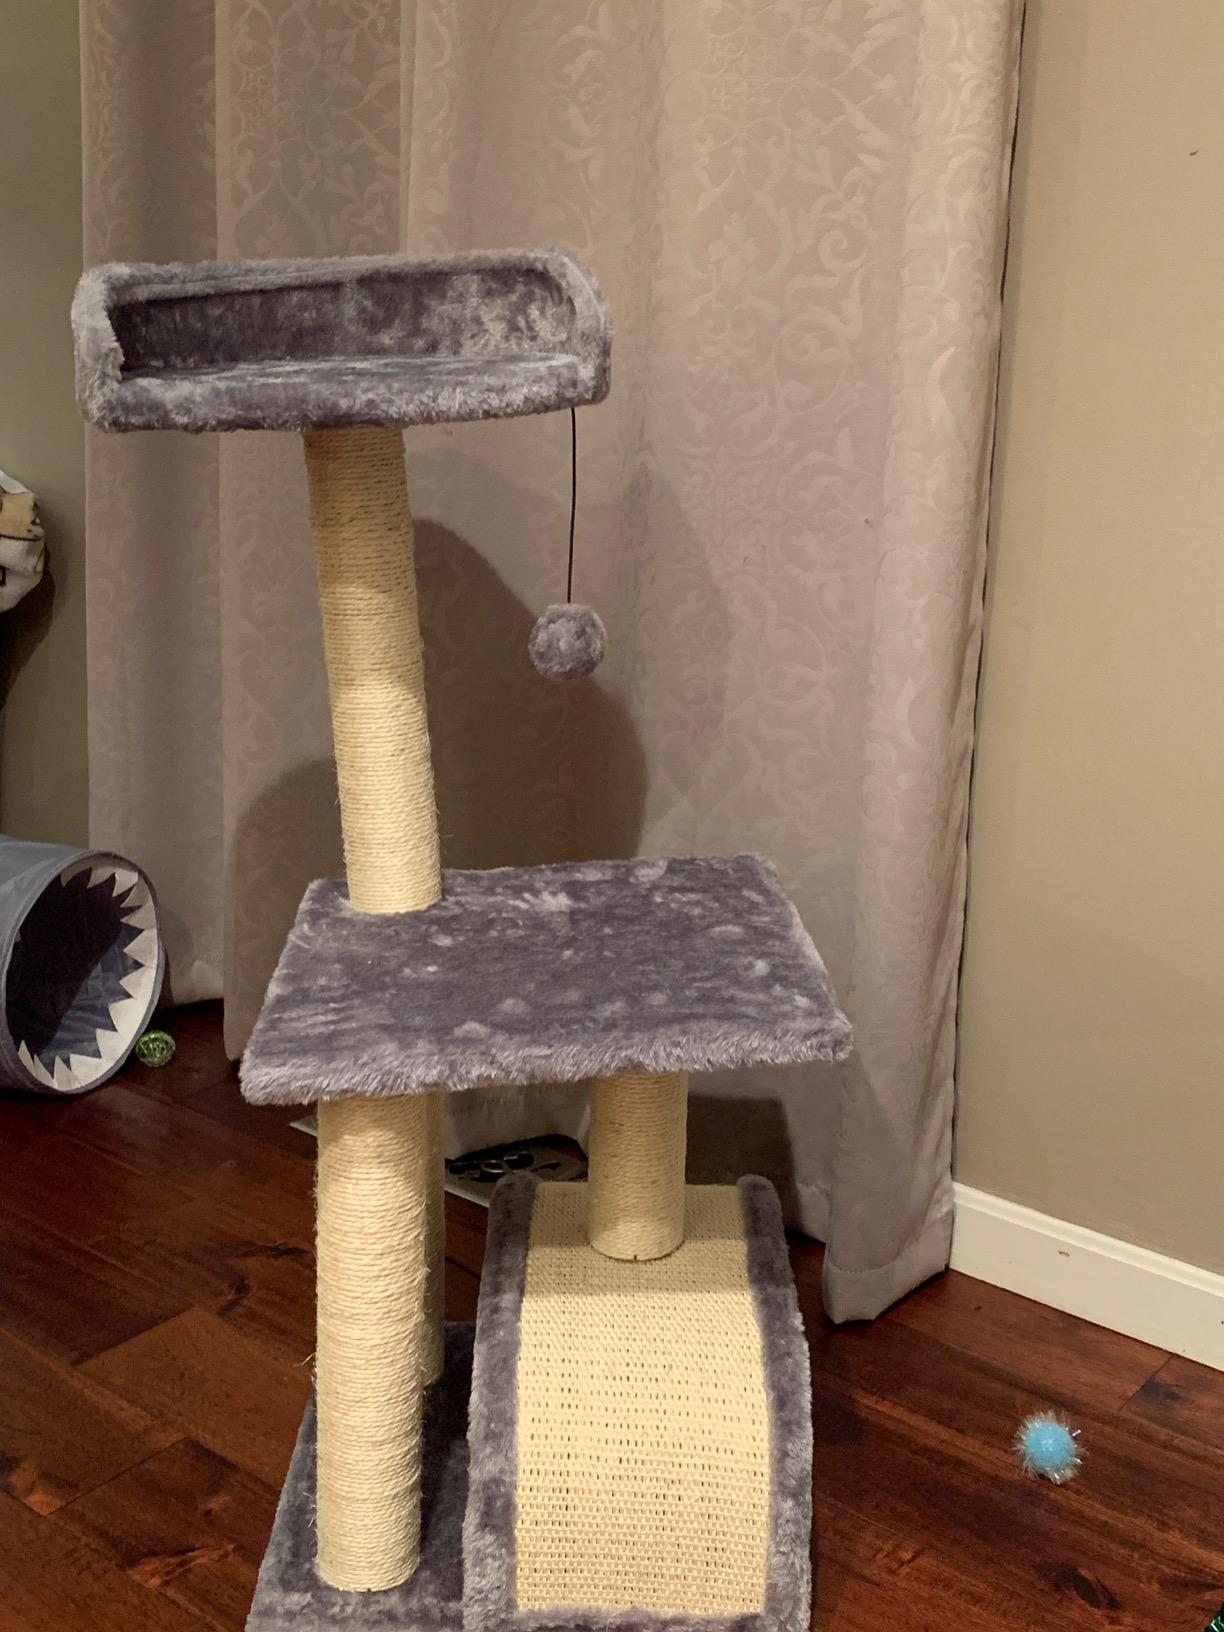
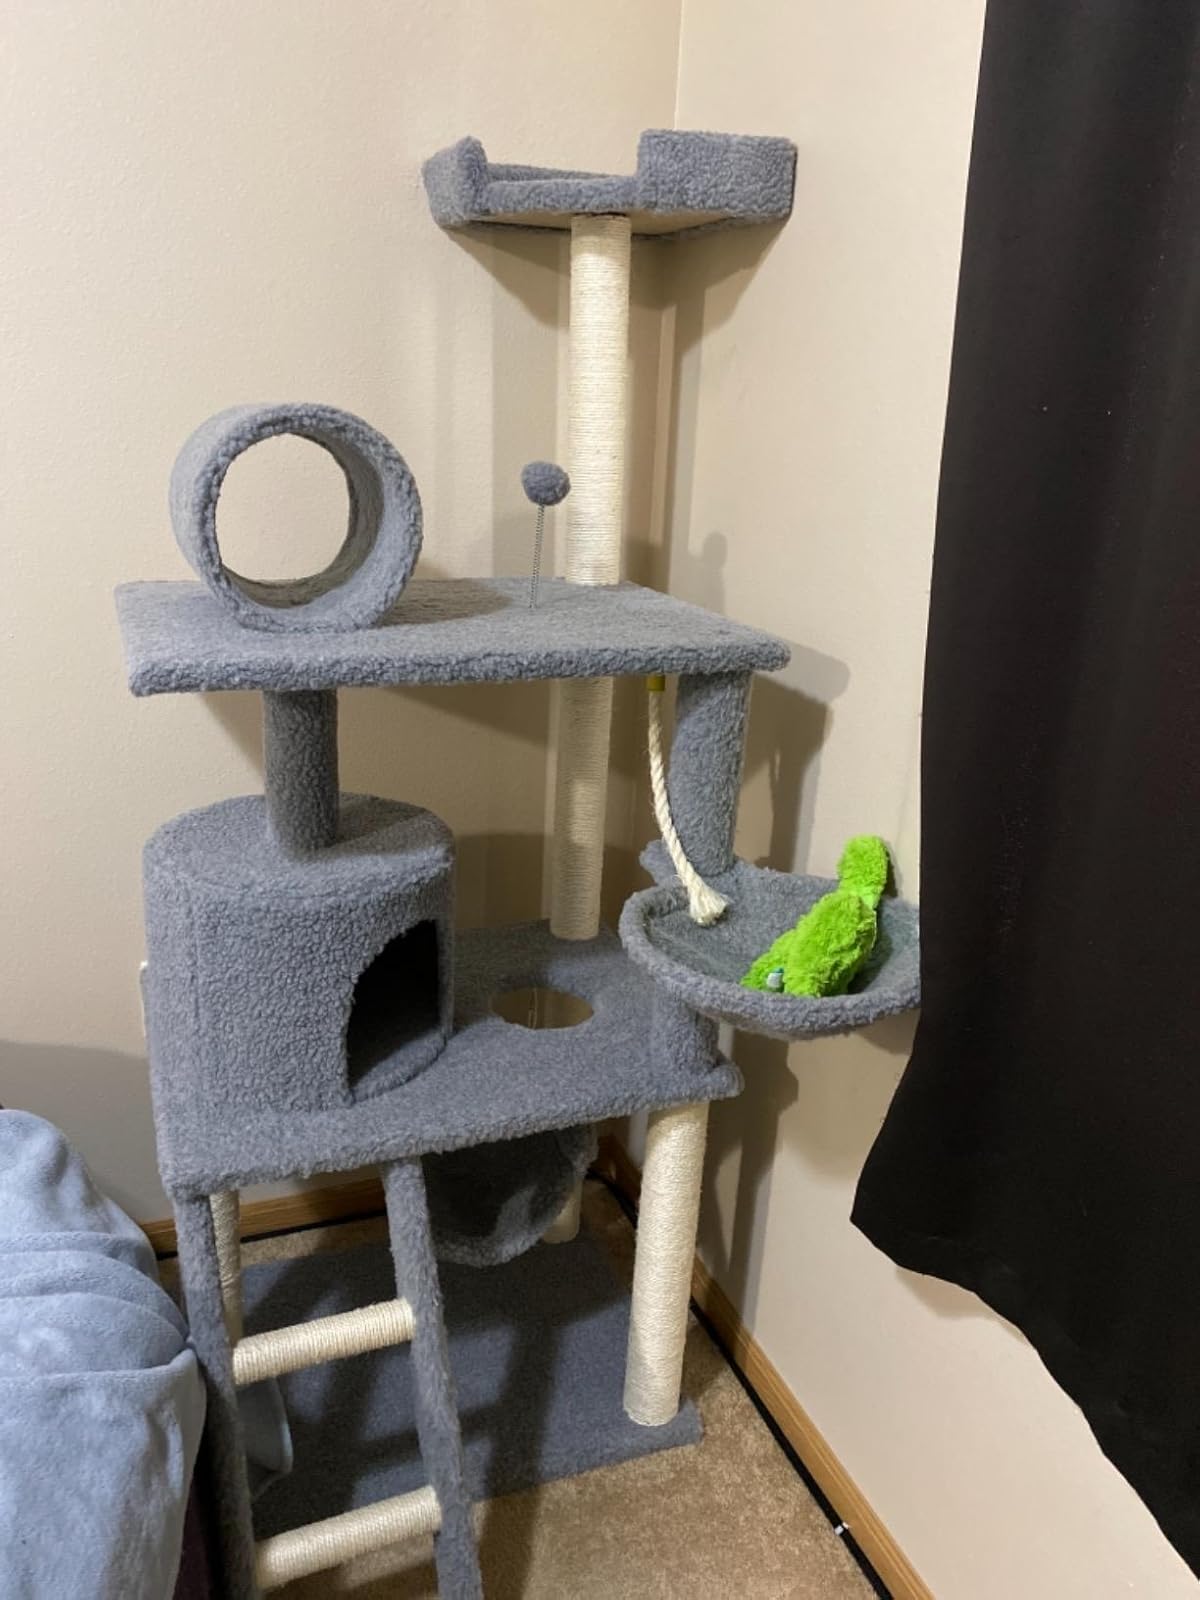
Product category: items_cat tree
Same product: no